Effector (biology)

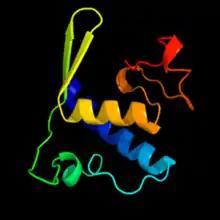
Example of a Serrate RNA effector molecule

In biology, an effector is a general term that can refer to several types of molecules or cells. In the context of biological system regulation, an effector is an element of a regulation loop controlling a regulated quantity.